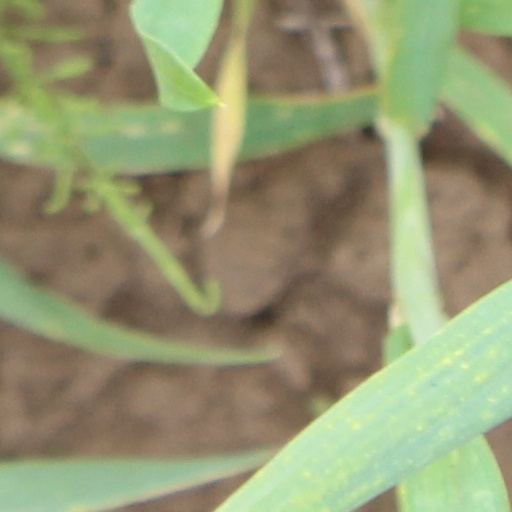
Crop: wheat